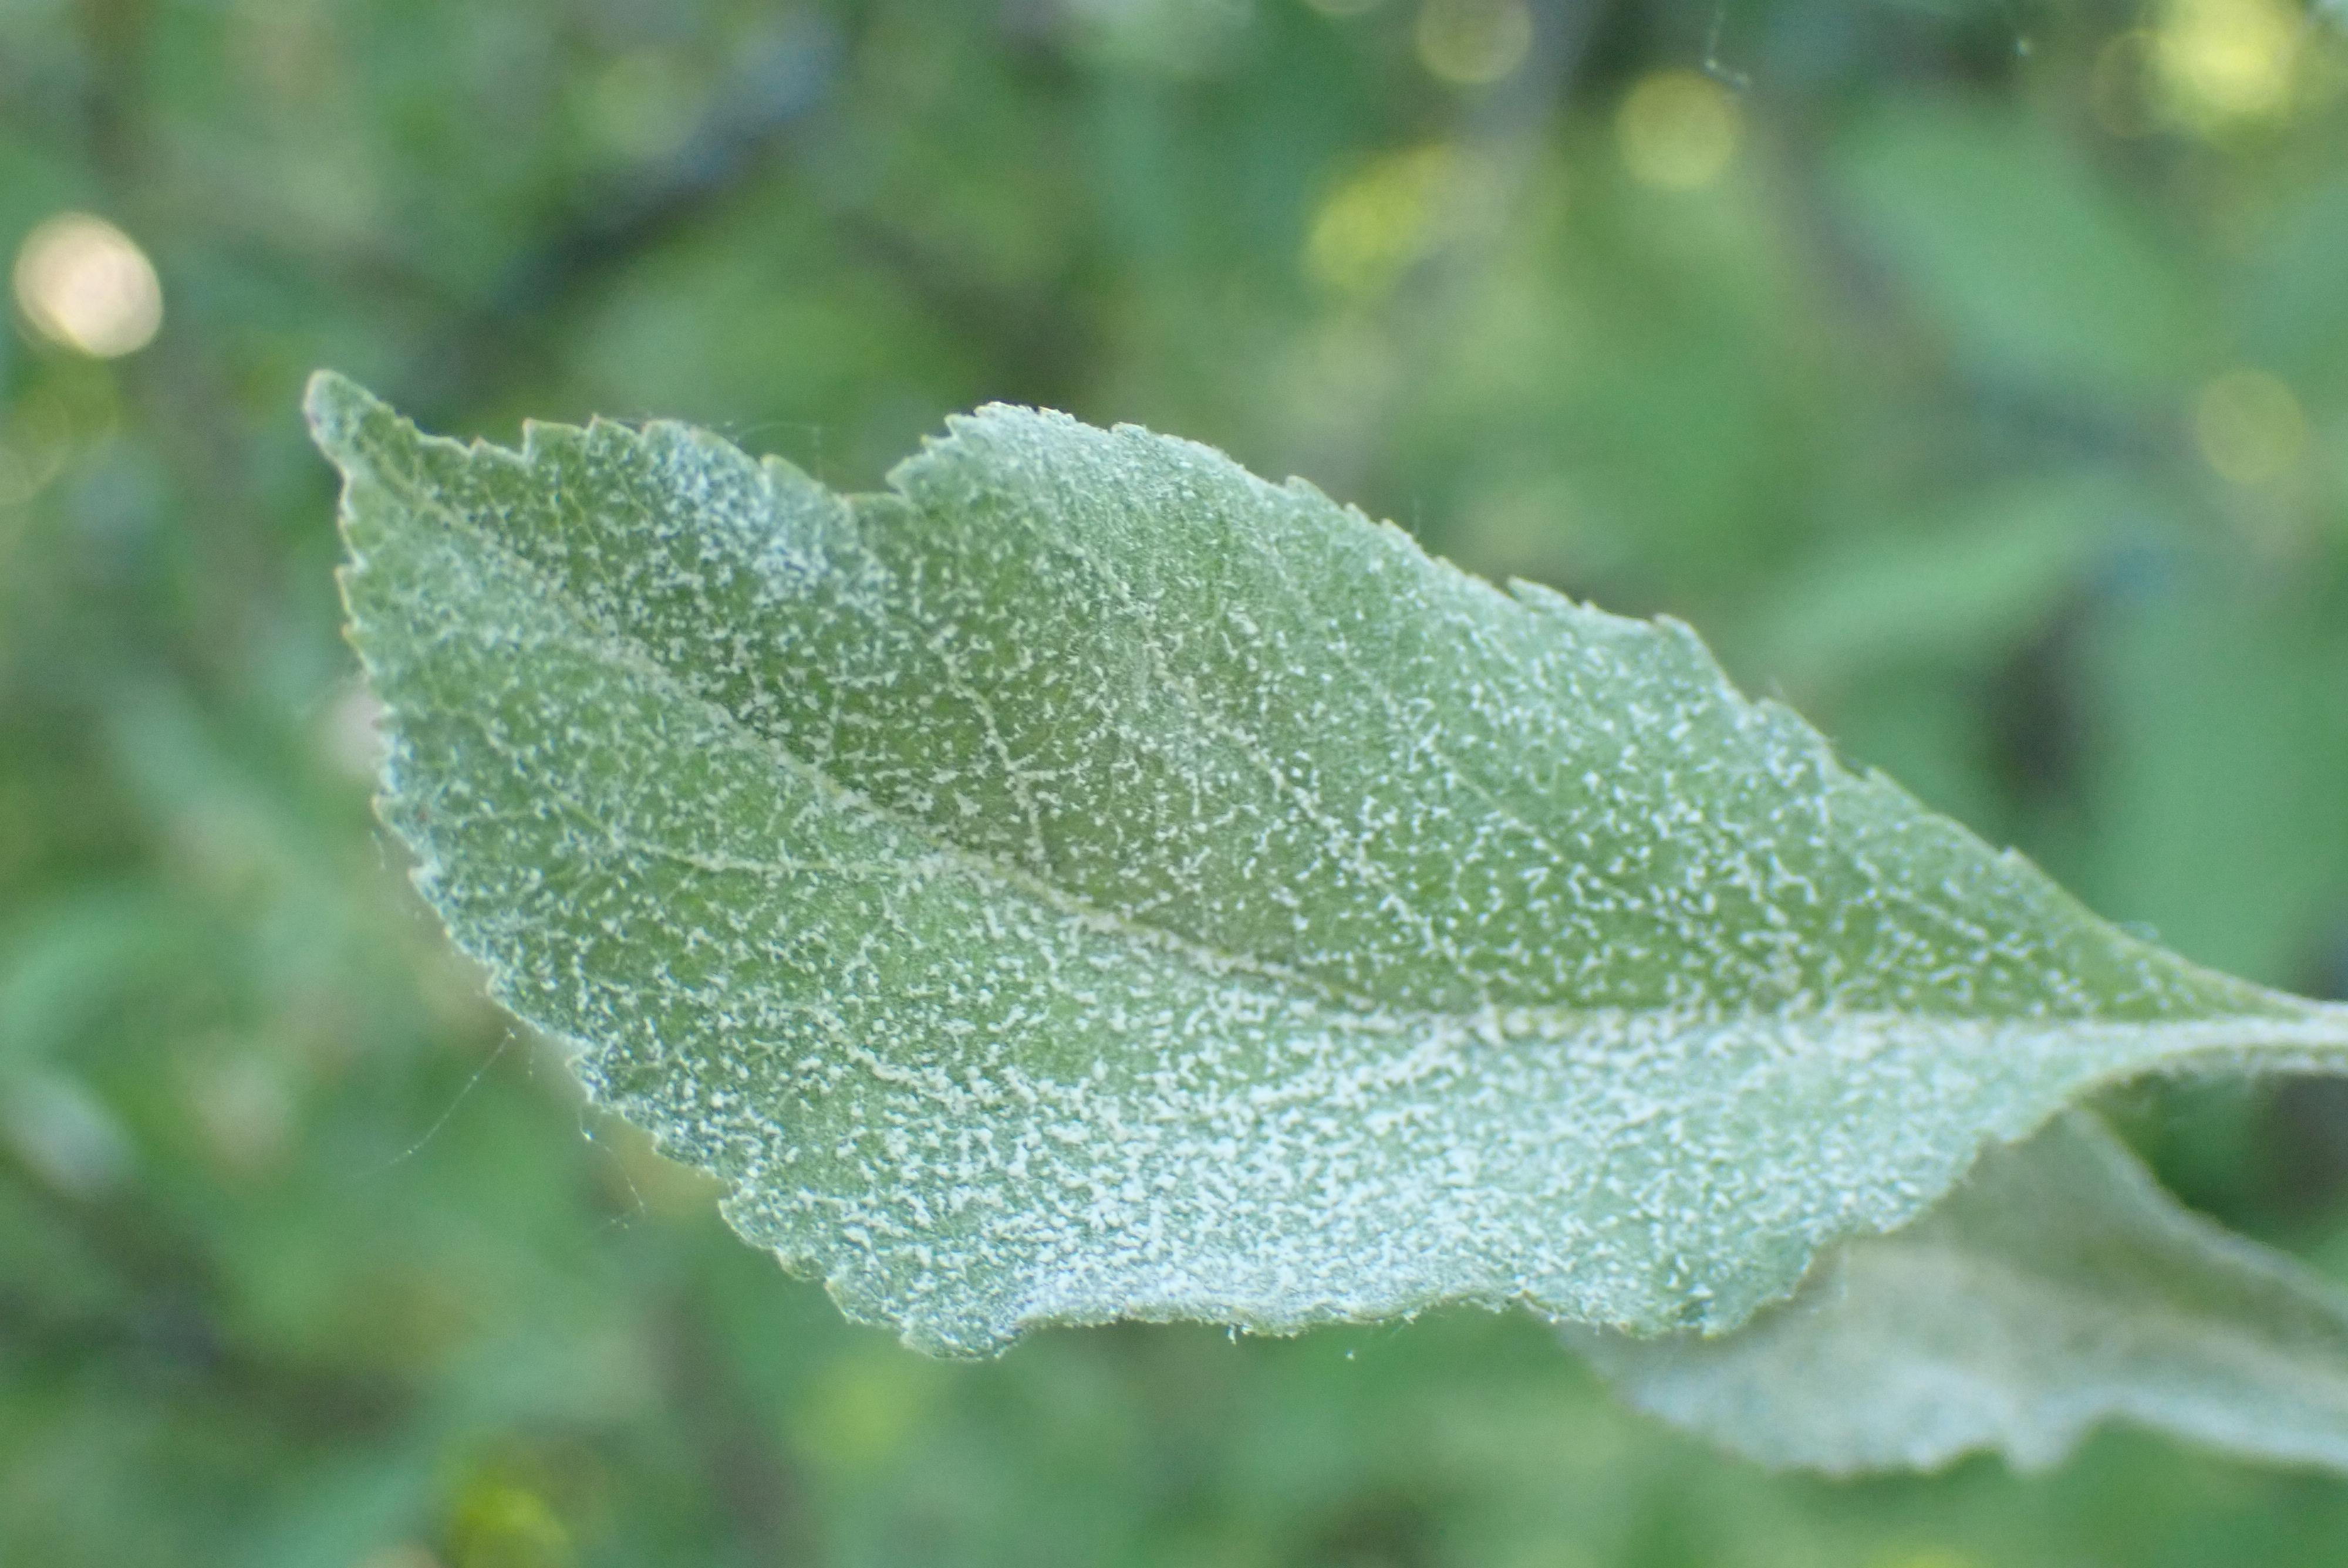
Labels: powdery_mildew